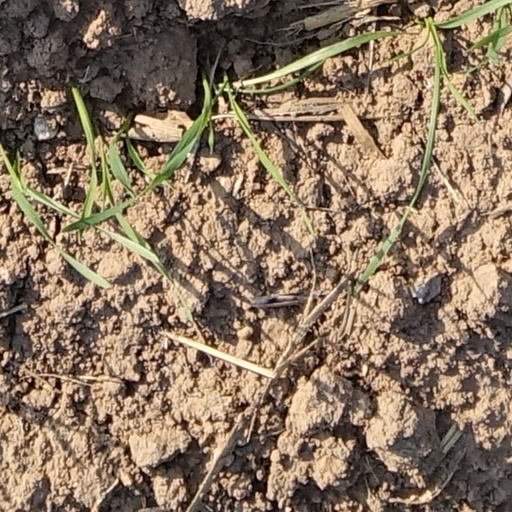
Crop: wheat